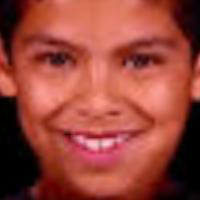
Age group: age 01-10